Brussels–Charleroi Canal

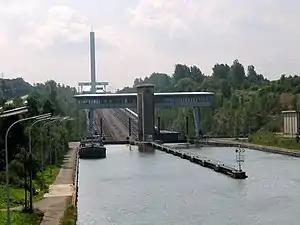
The Ronquières inclined plane, the canal's most remarkable feature

The Ronquières inclined plane has a length of and lifts boats through vertically.